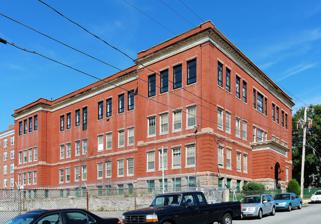
Building: Notre Dame School (Fall River, Massachusetts)
Country: United States of America
Year built: 1899
United States historic place Notre Dame School U.S. National Register of Historic Places Show map of Massachusetts Show map of the United States Location Fall River, Massachusetts Coordinates 41°41′28″N 71°8′2″W / 41.69111°N 71.13389°W / 41.69111; -71.13389 Built 1899 Architect Louis G. Destremps Architectural style Colonial Revival MPS Fall River MRA NRHP reference No. 83000697 Added to NRHP February 16, 1983 Notre Dame School is a historic former school building located at 34 St. Joseph's Street in Fall River, Massachusetts . Located in the Flint neighborhood, it was built in 1899, and designed by local architect and parish member Louis G. Destremps , who also designed the nearby St. Joseph's Orphanage and Notre Dame de Lourdes Church . The large three story brick parochial school was built in the Colonial Revival style. Its full entablature is enhanced by small brackets and dentils. The central entrance is recessed with a covered entry supported by fluted Doric columns. The base is constructed from locally quarried Fall River granite The school opened in the fall of 1900 and was known at the time as Notre Dame College. History Notre Dame School opened in 1876, with the final building opening in 1890. The school was added to the National Register of Historic Places in 1983. Its enrollment declined from 1,616 in 1920, its peak enrollment; to 432 in 2001; 149, or to 145 in 2008. The final graduating class had eight students. In addition to the enrollment decline, the overall percentage of Catholic people in Fall River declined, and the archdiocese deemed the facilities to be antiquated. The school closed on June 16, 2008. 109 of the remaining Notre Dame students were to attend the other Catholic schools in fall River, while 24 were to go to public schools and some others, as of June 2008, had not yet selected their next school. Brian Dias, a parent of a student, made a brick memorial to the school with a cost of $3,700, giving it to the community for no cost. Bill Carpenter, a mason from Westport , put the bricks in place for no cost. See also National Register of Historic Places listings in Fall River, Massachusetts St. Joseph's Orphanage Jesus Marie Convent Notre Dame de Lourdes Church, Fall River Massachusetts References